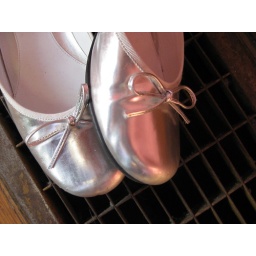
silver shoes over heating vent